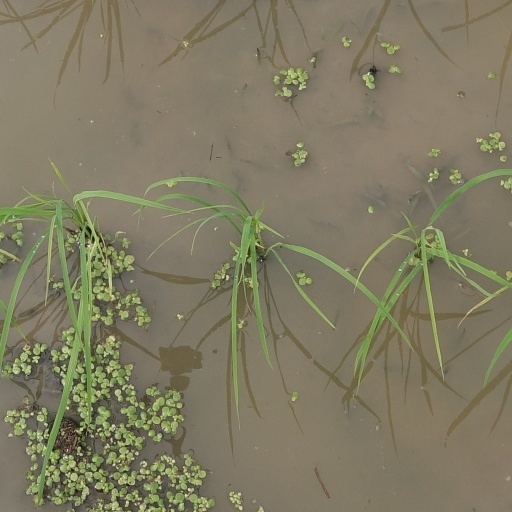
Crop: rice